Playtex

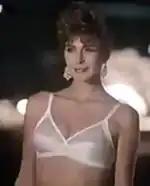
The semi-nude model in a 1985 advertisement that took advantage of relaxed NAB regulations

The following year, the National Association of Broadcasters (NAB) relaxed rules regarding partial nudity on television, which previously forced undergarment manufacturers to use mannequins in their commercials, despite bathing suits and equally revealing swimwear being allowed. Playtex was the first to advertise with a live model wearing only a bra from the waist up. This attracted criticisms from members of the American Family Association and the Eagle Forum. "The New York Times" called the ads "totally inoffensive" and CBS's spokesman said they were "well done, tasteful and not exploitative".